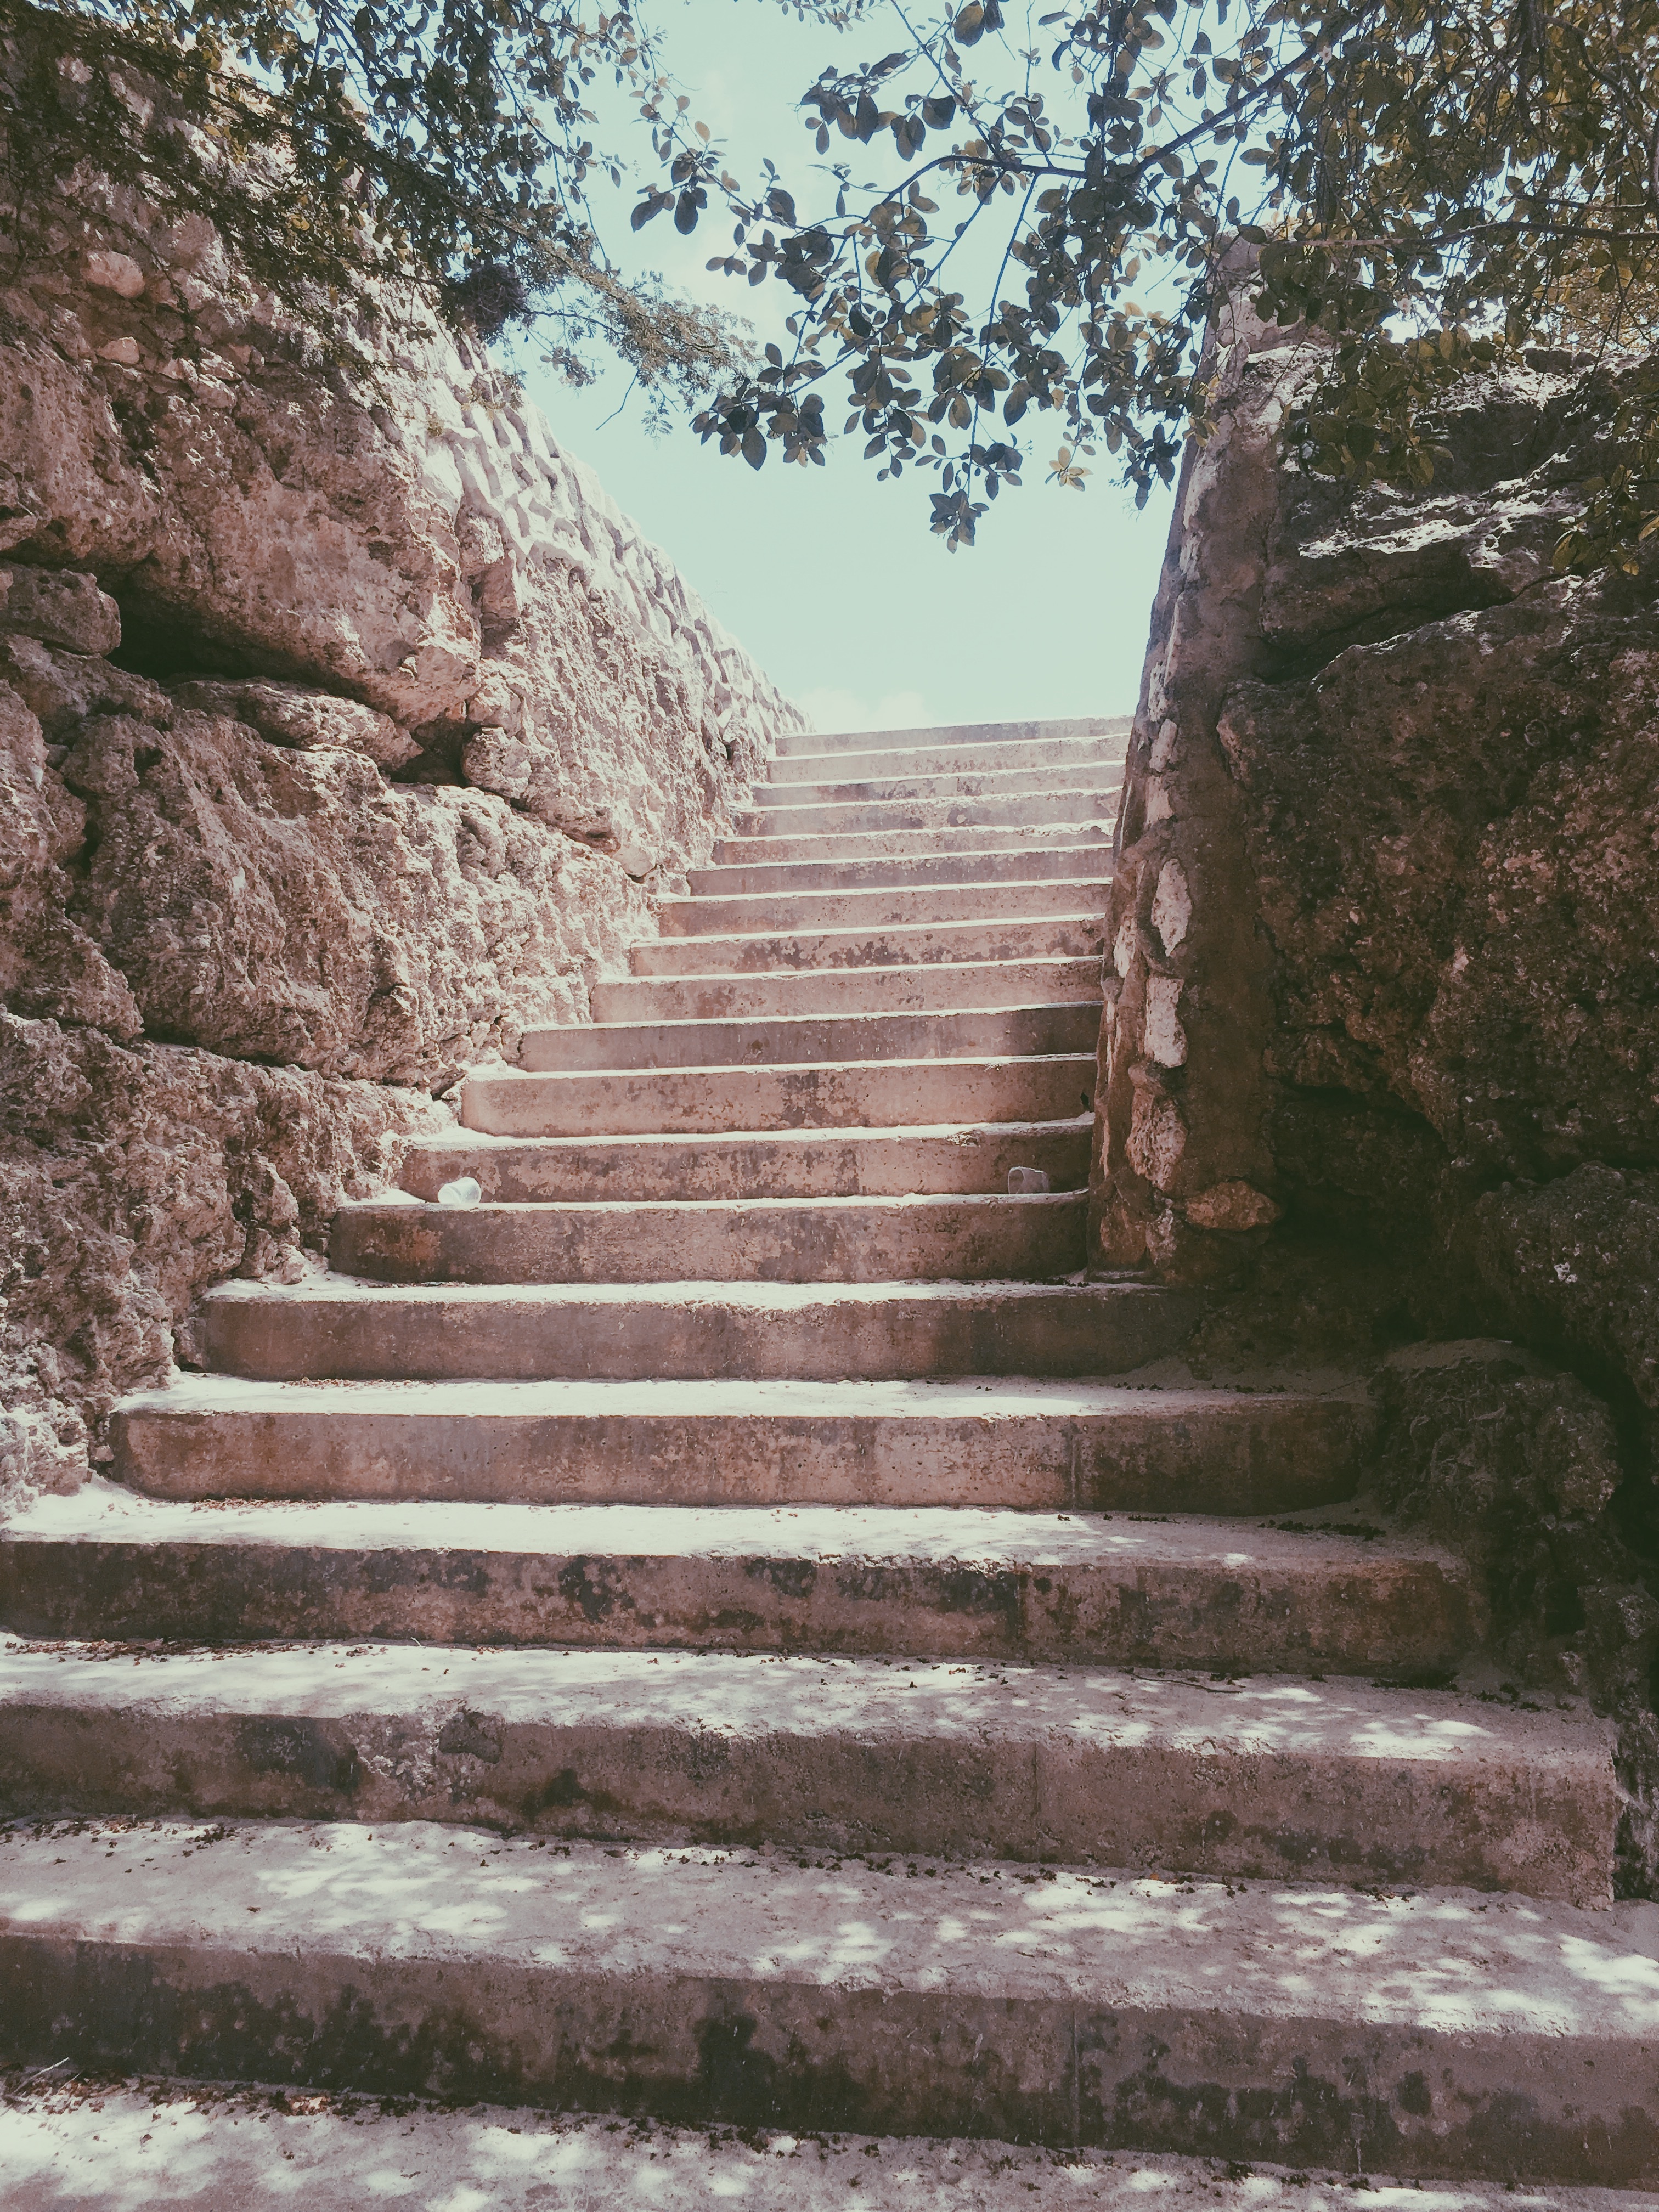
rock, wall, ruins, ancient history